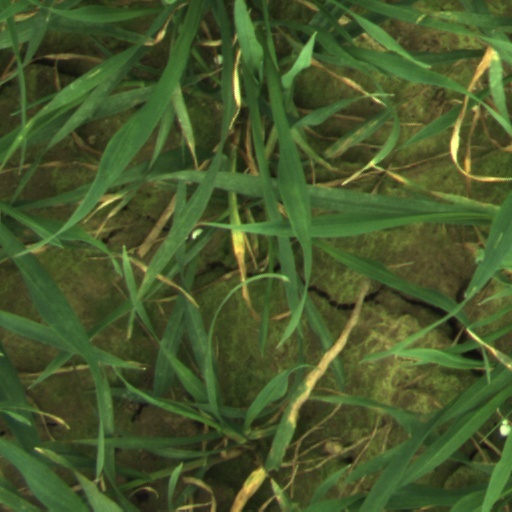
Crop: wheat